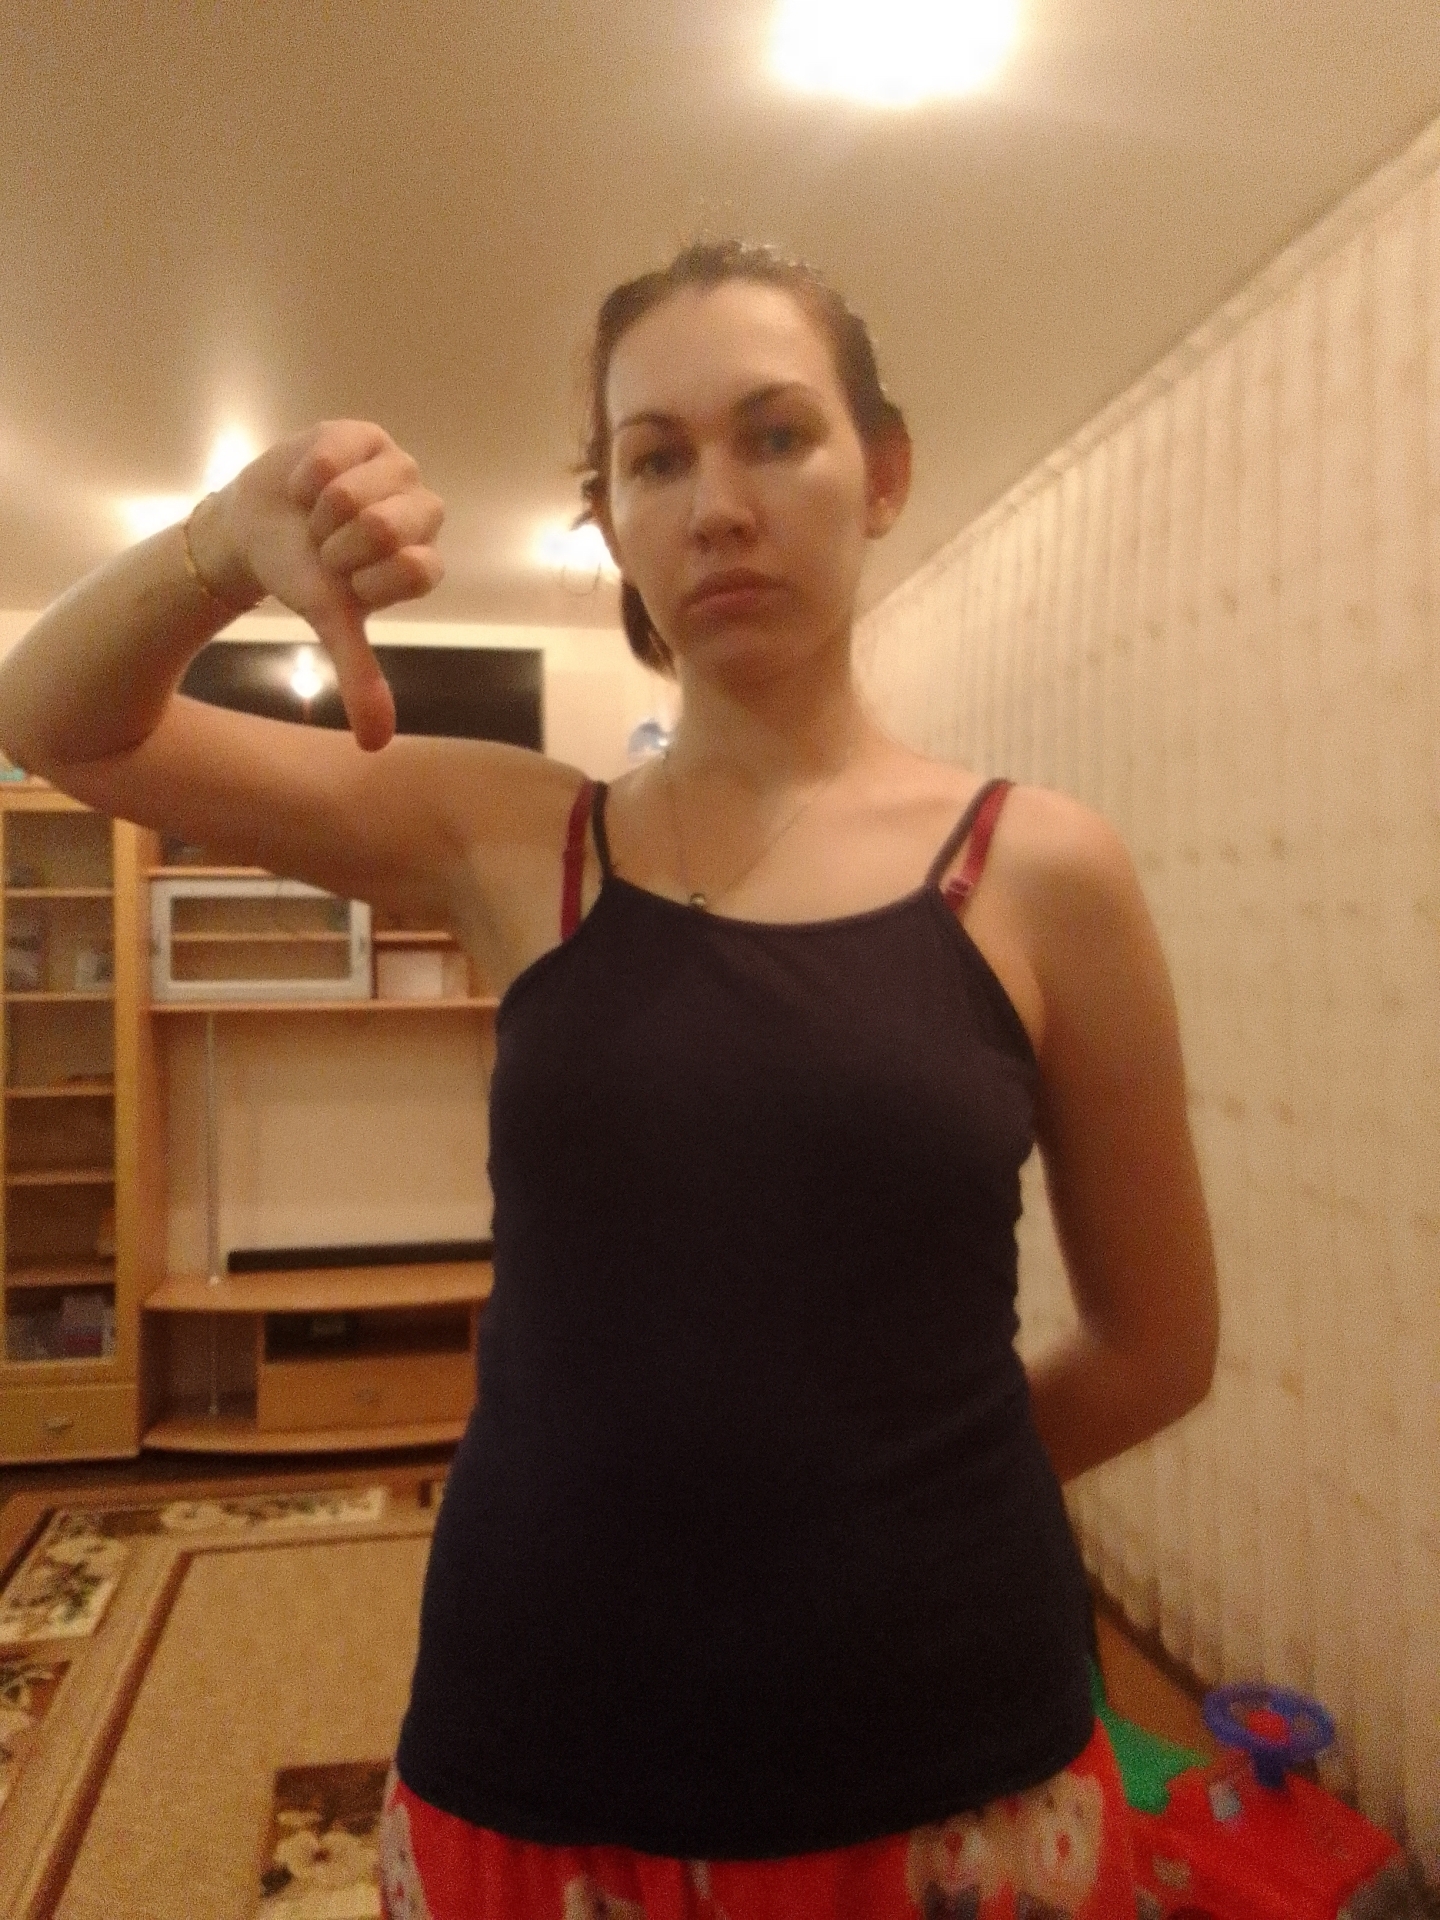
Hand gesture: dislike